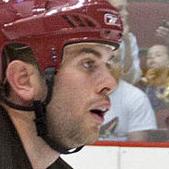
Age: 23